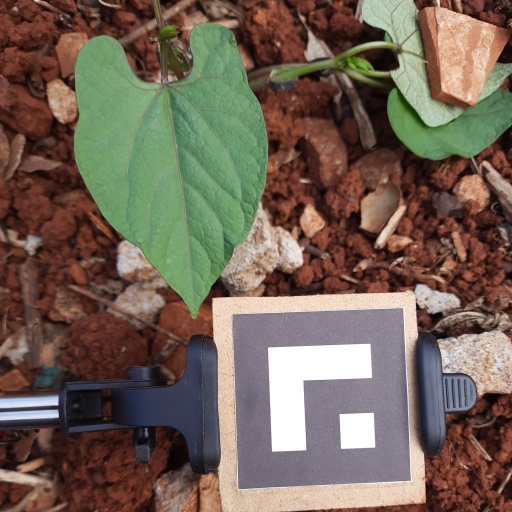
Observations: flat surface, no eating holes, under cloudy sky